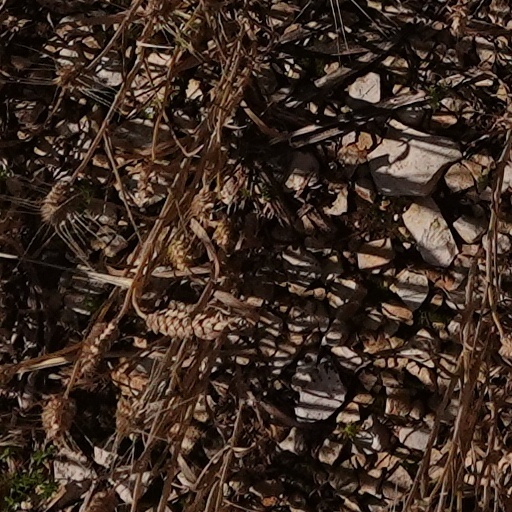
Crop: wheat